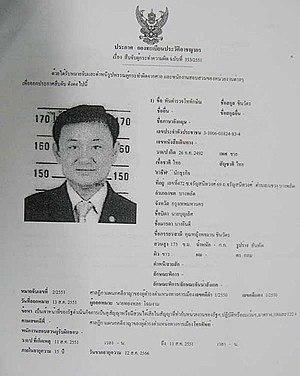
Thaksin Shinawatra est un homme d'affaires et homme politique thaïlandais né le 26 juillet 1949 à Chiang Mai.